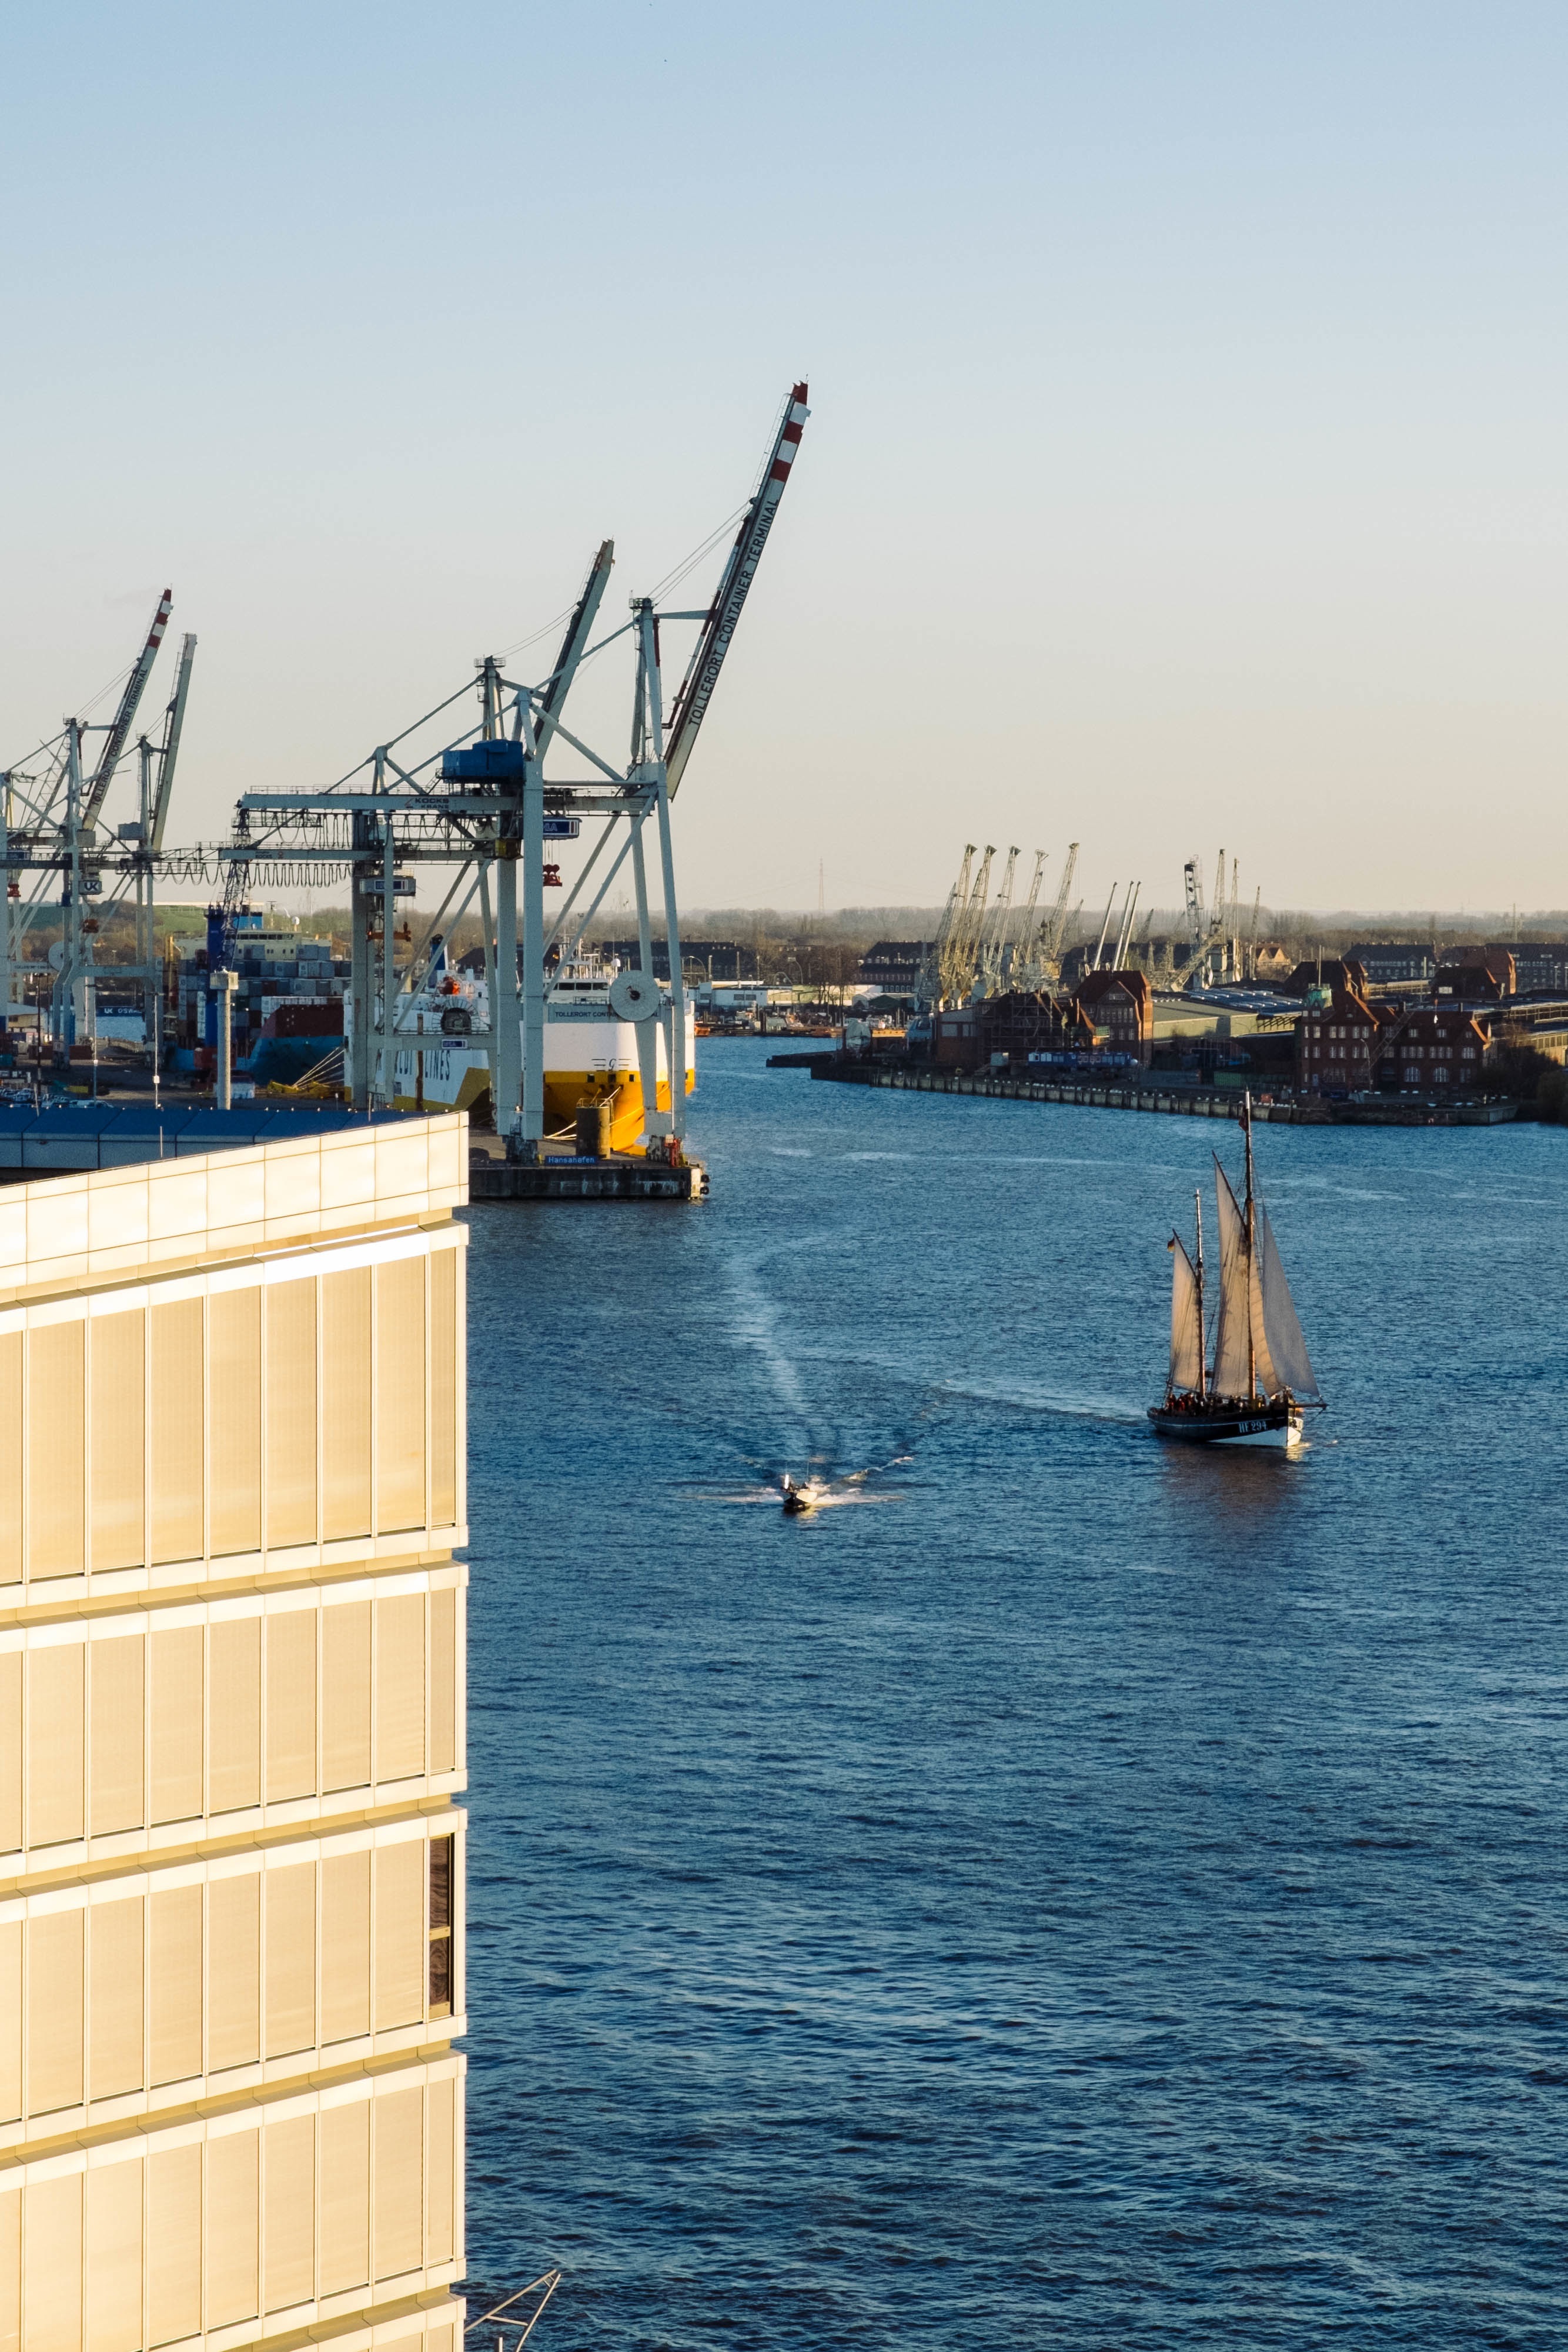
sea, coast, water, ocean, dock, boat, vacation, vehicle, mast, bay, harbor, marina, port, boating, sail